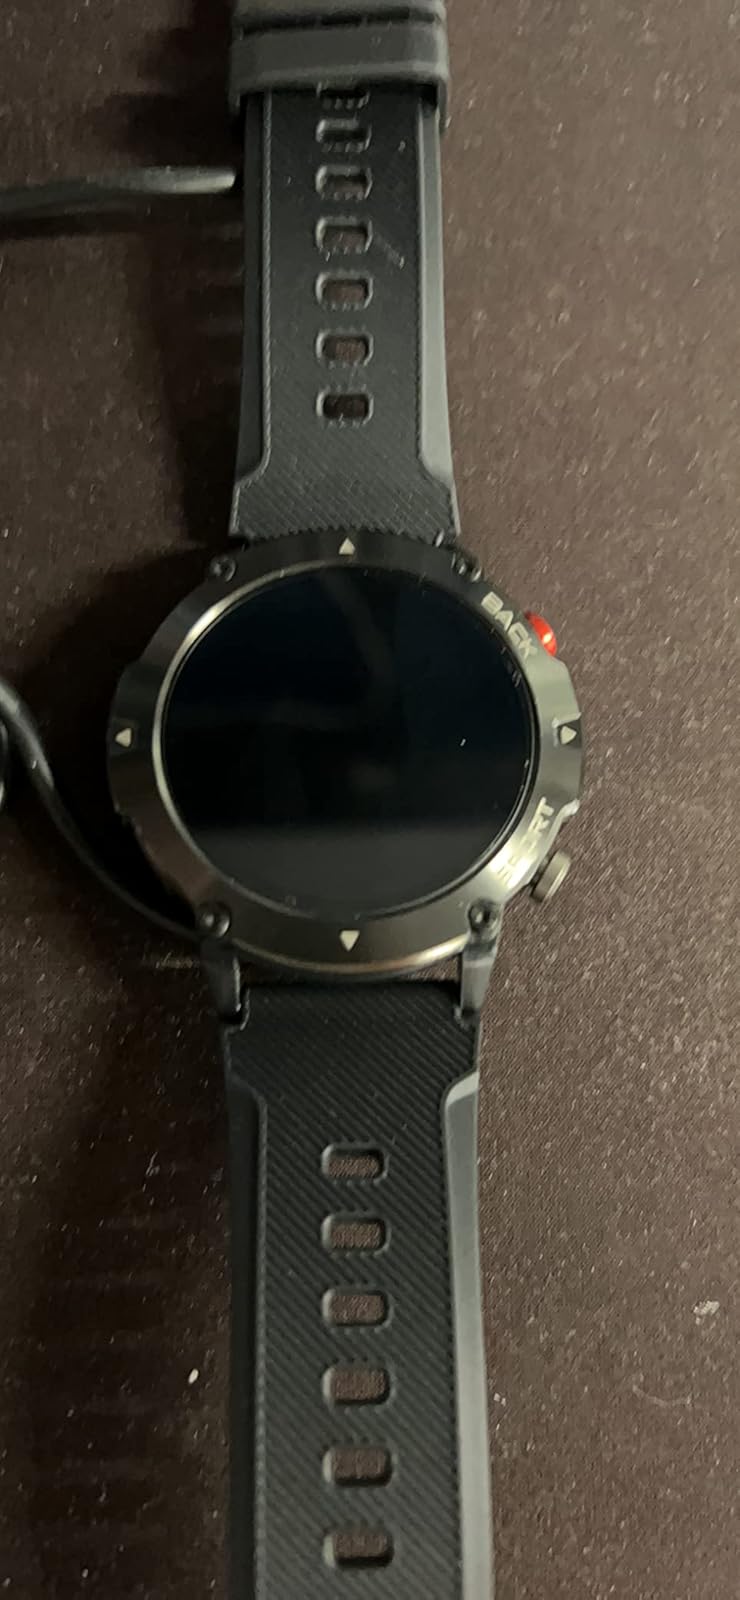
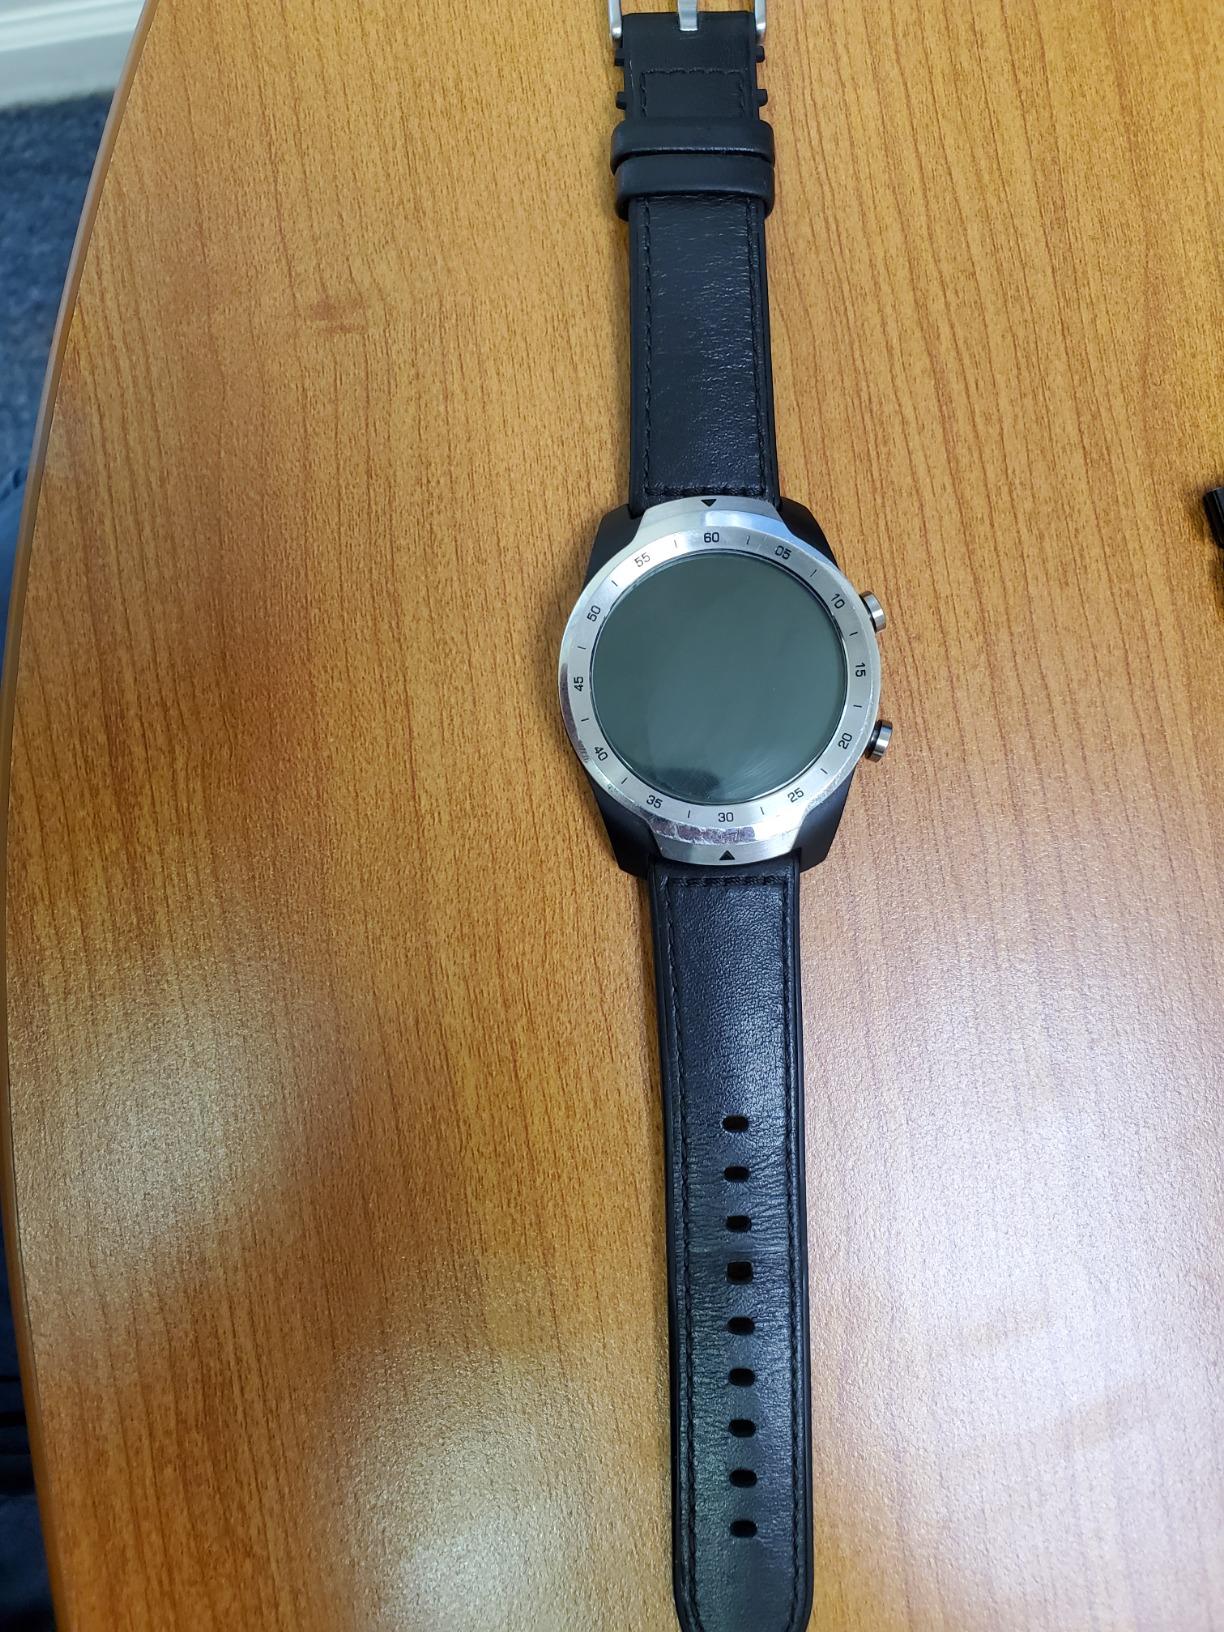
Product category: smartwatch
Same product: no